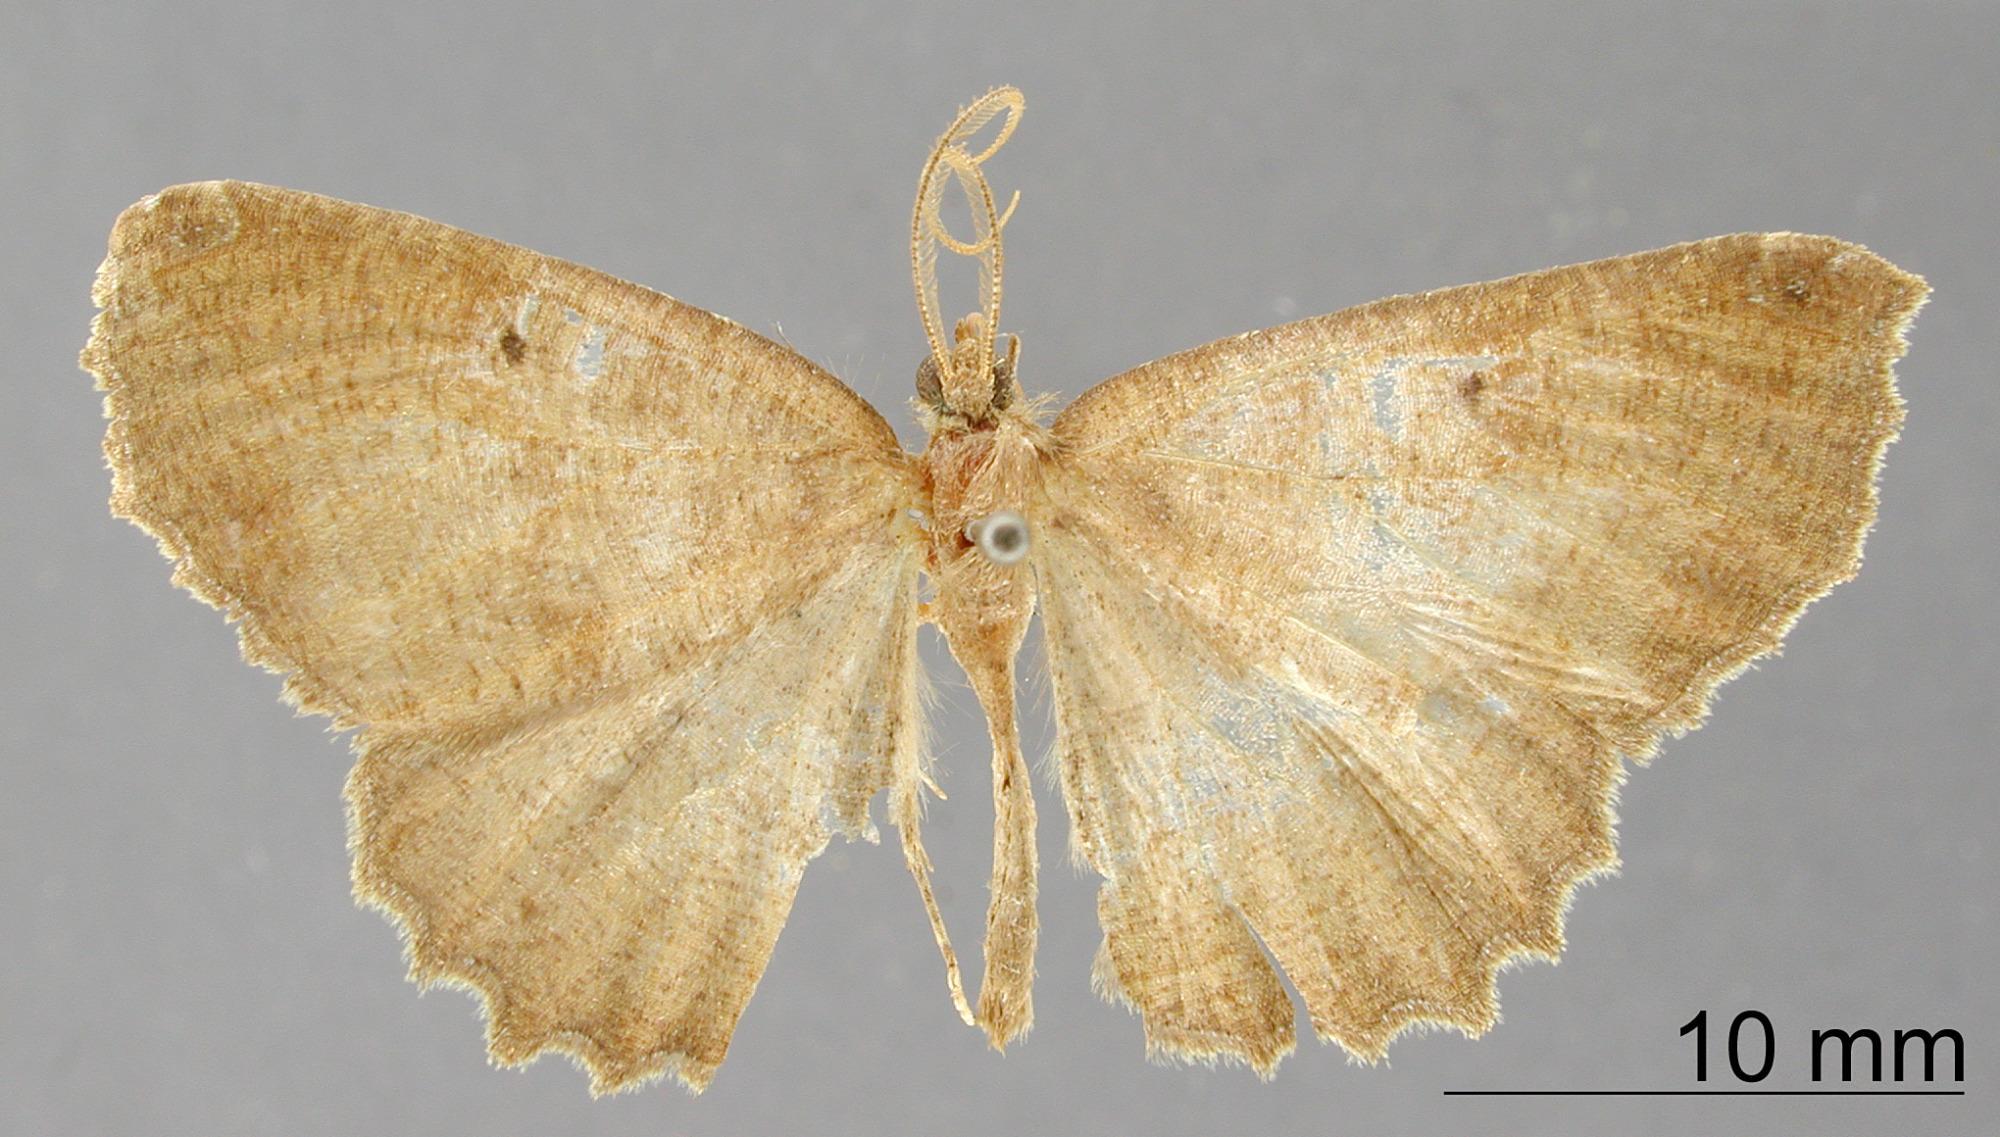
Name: Selenia nabdalsa
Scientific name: Selenia nabdalsa Druce, 1892
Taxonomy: Animalia, Arthropoda, Insecta, Lepidoptera, Geometridae, Ennominae
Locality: Las Vigas, Mexico, Mexico